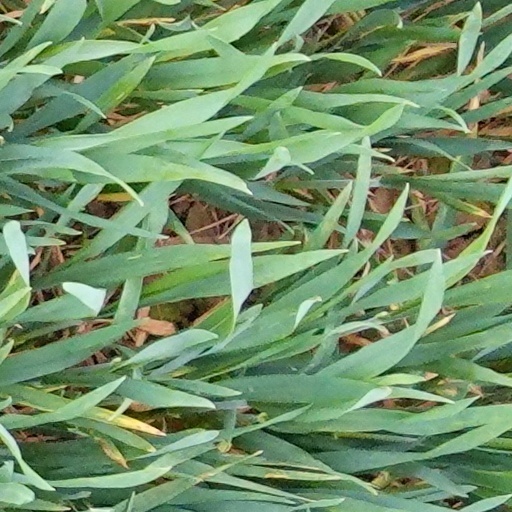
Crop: wheat